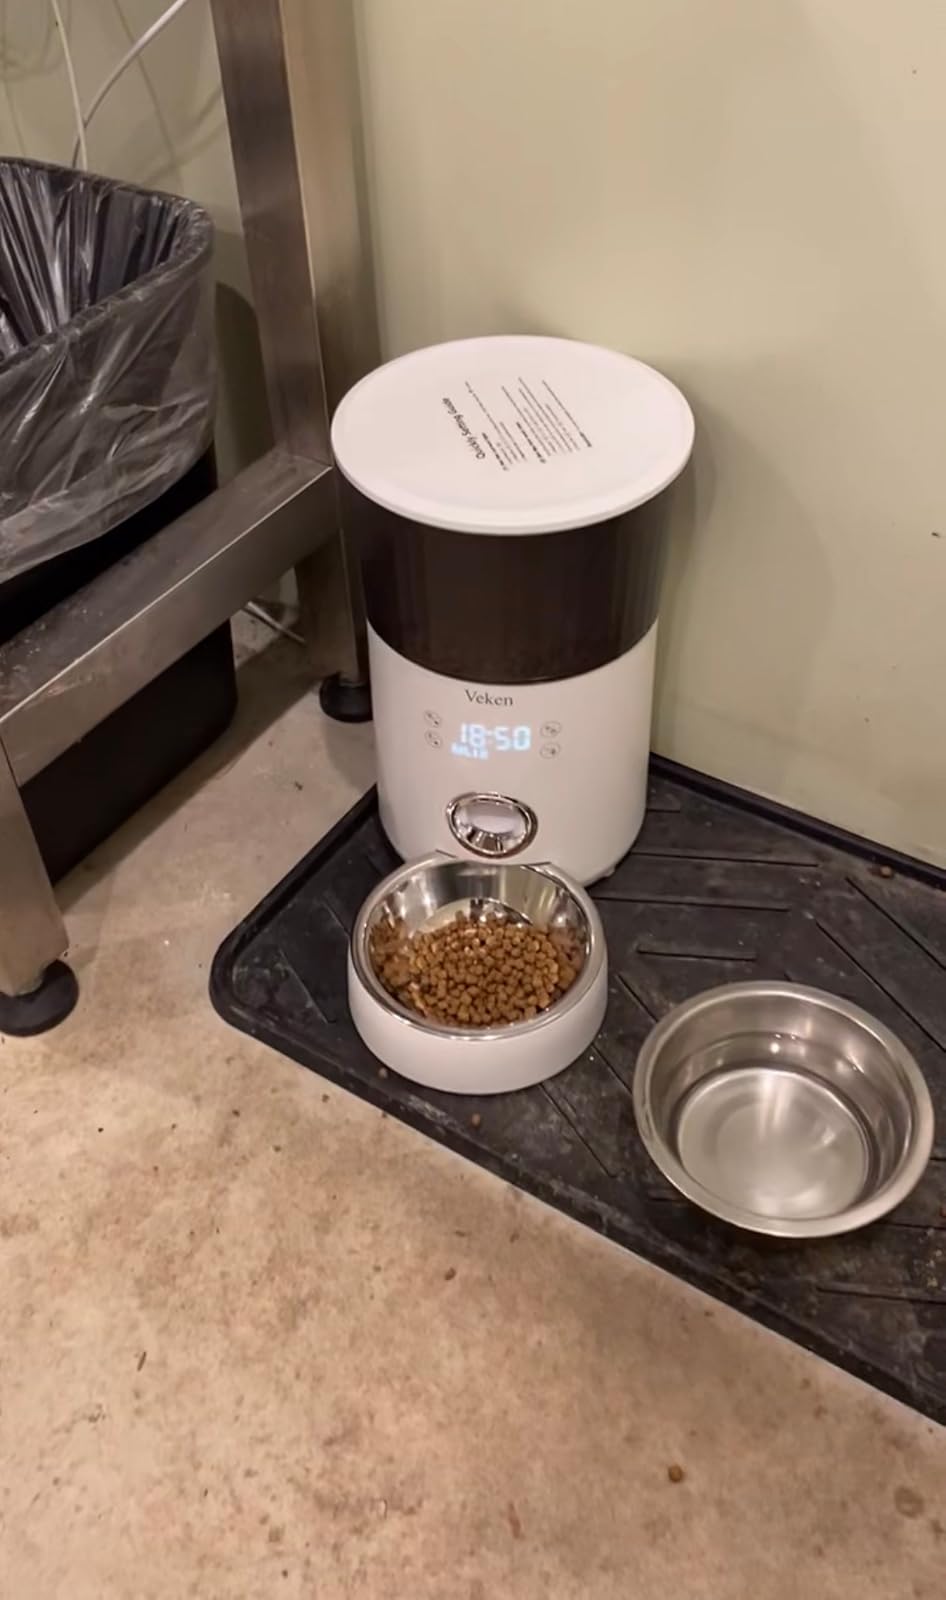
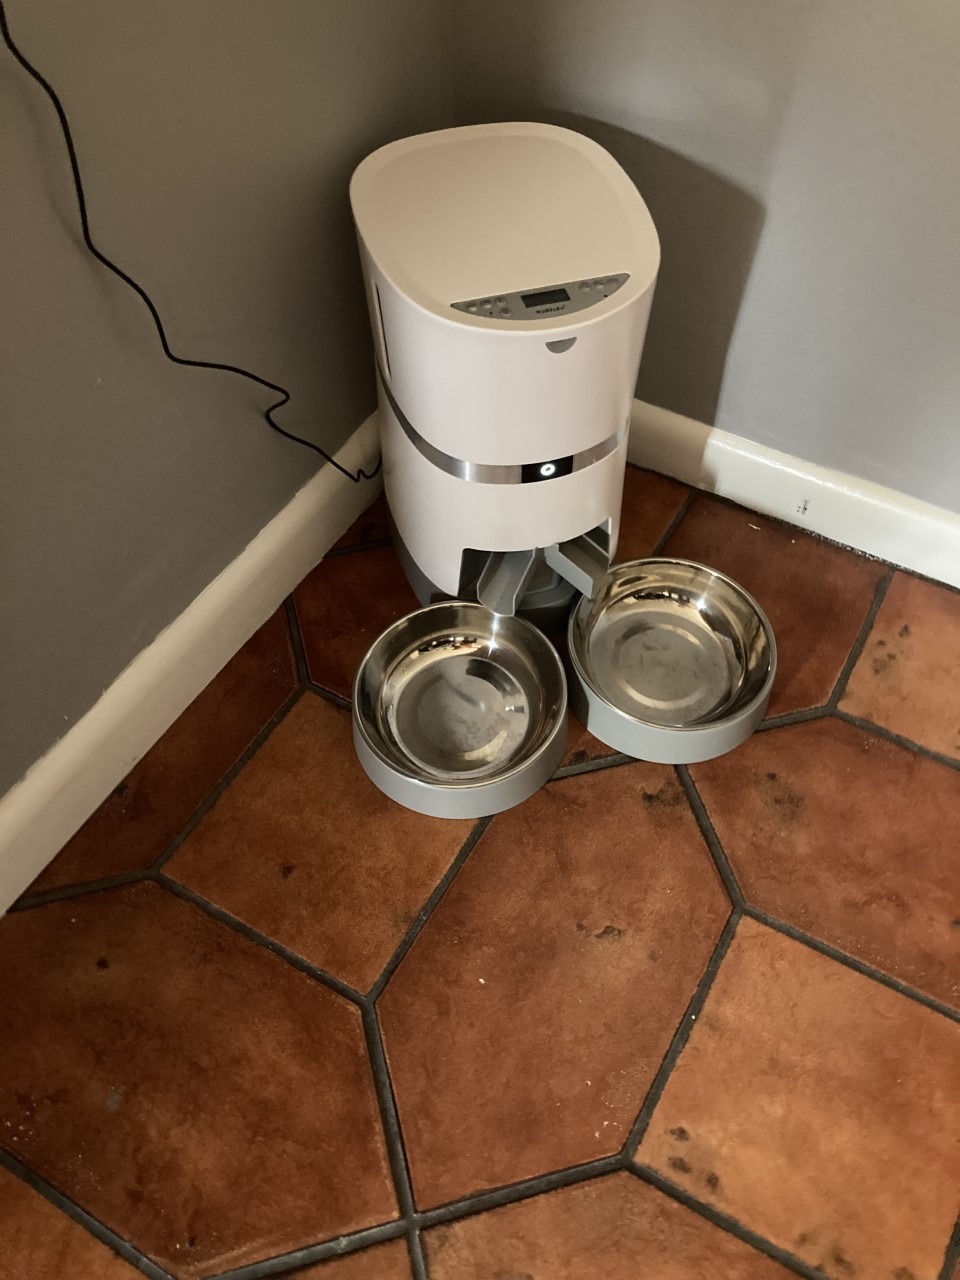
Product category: items_feeder
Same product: no